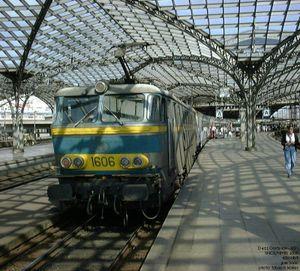
La série 16 est une série de huit locomotives électriques polytension commandée en 1966 par la SNCB, afin de tracter les convois sur la ligne vers Cologne nouvellement électrifiée, trois ans après celle vers Paris.
Liste du matériel roulant de la Société nationale des chemins de fer belges